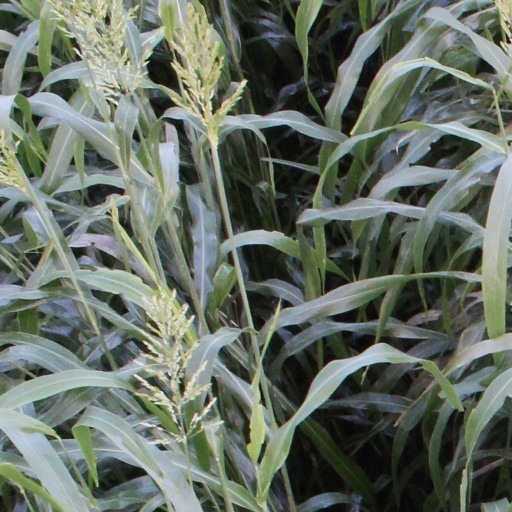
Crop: sorghum